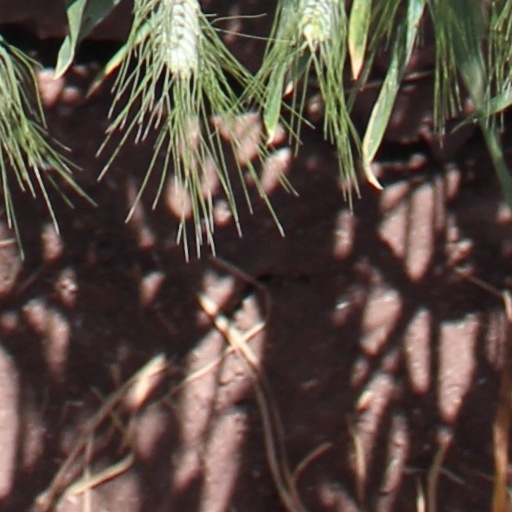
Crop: wheat